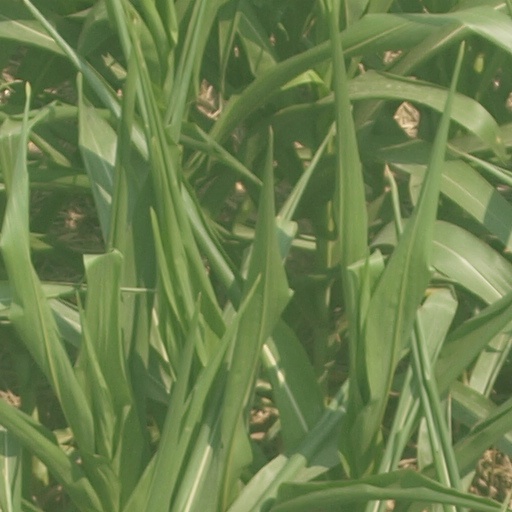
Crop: maize; corn